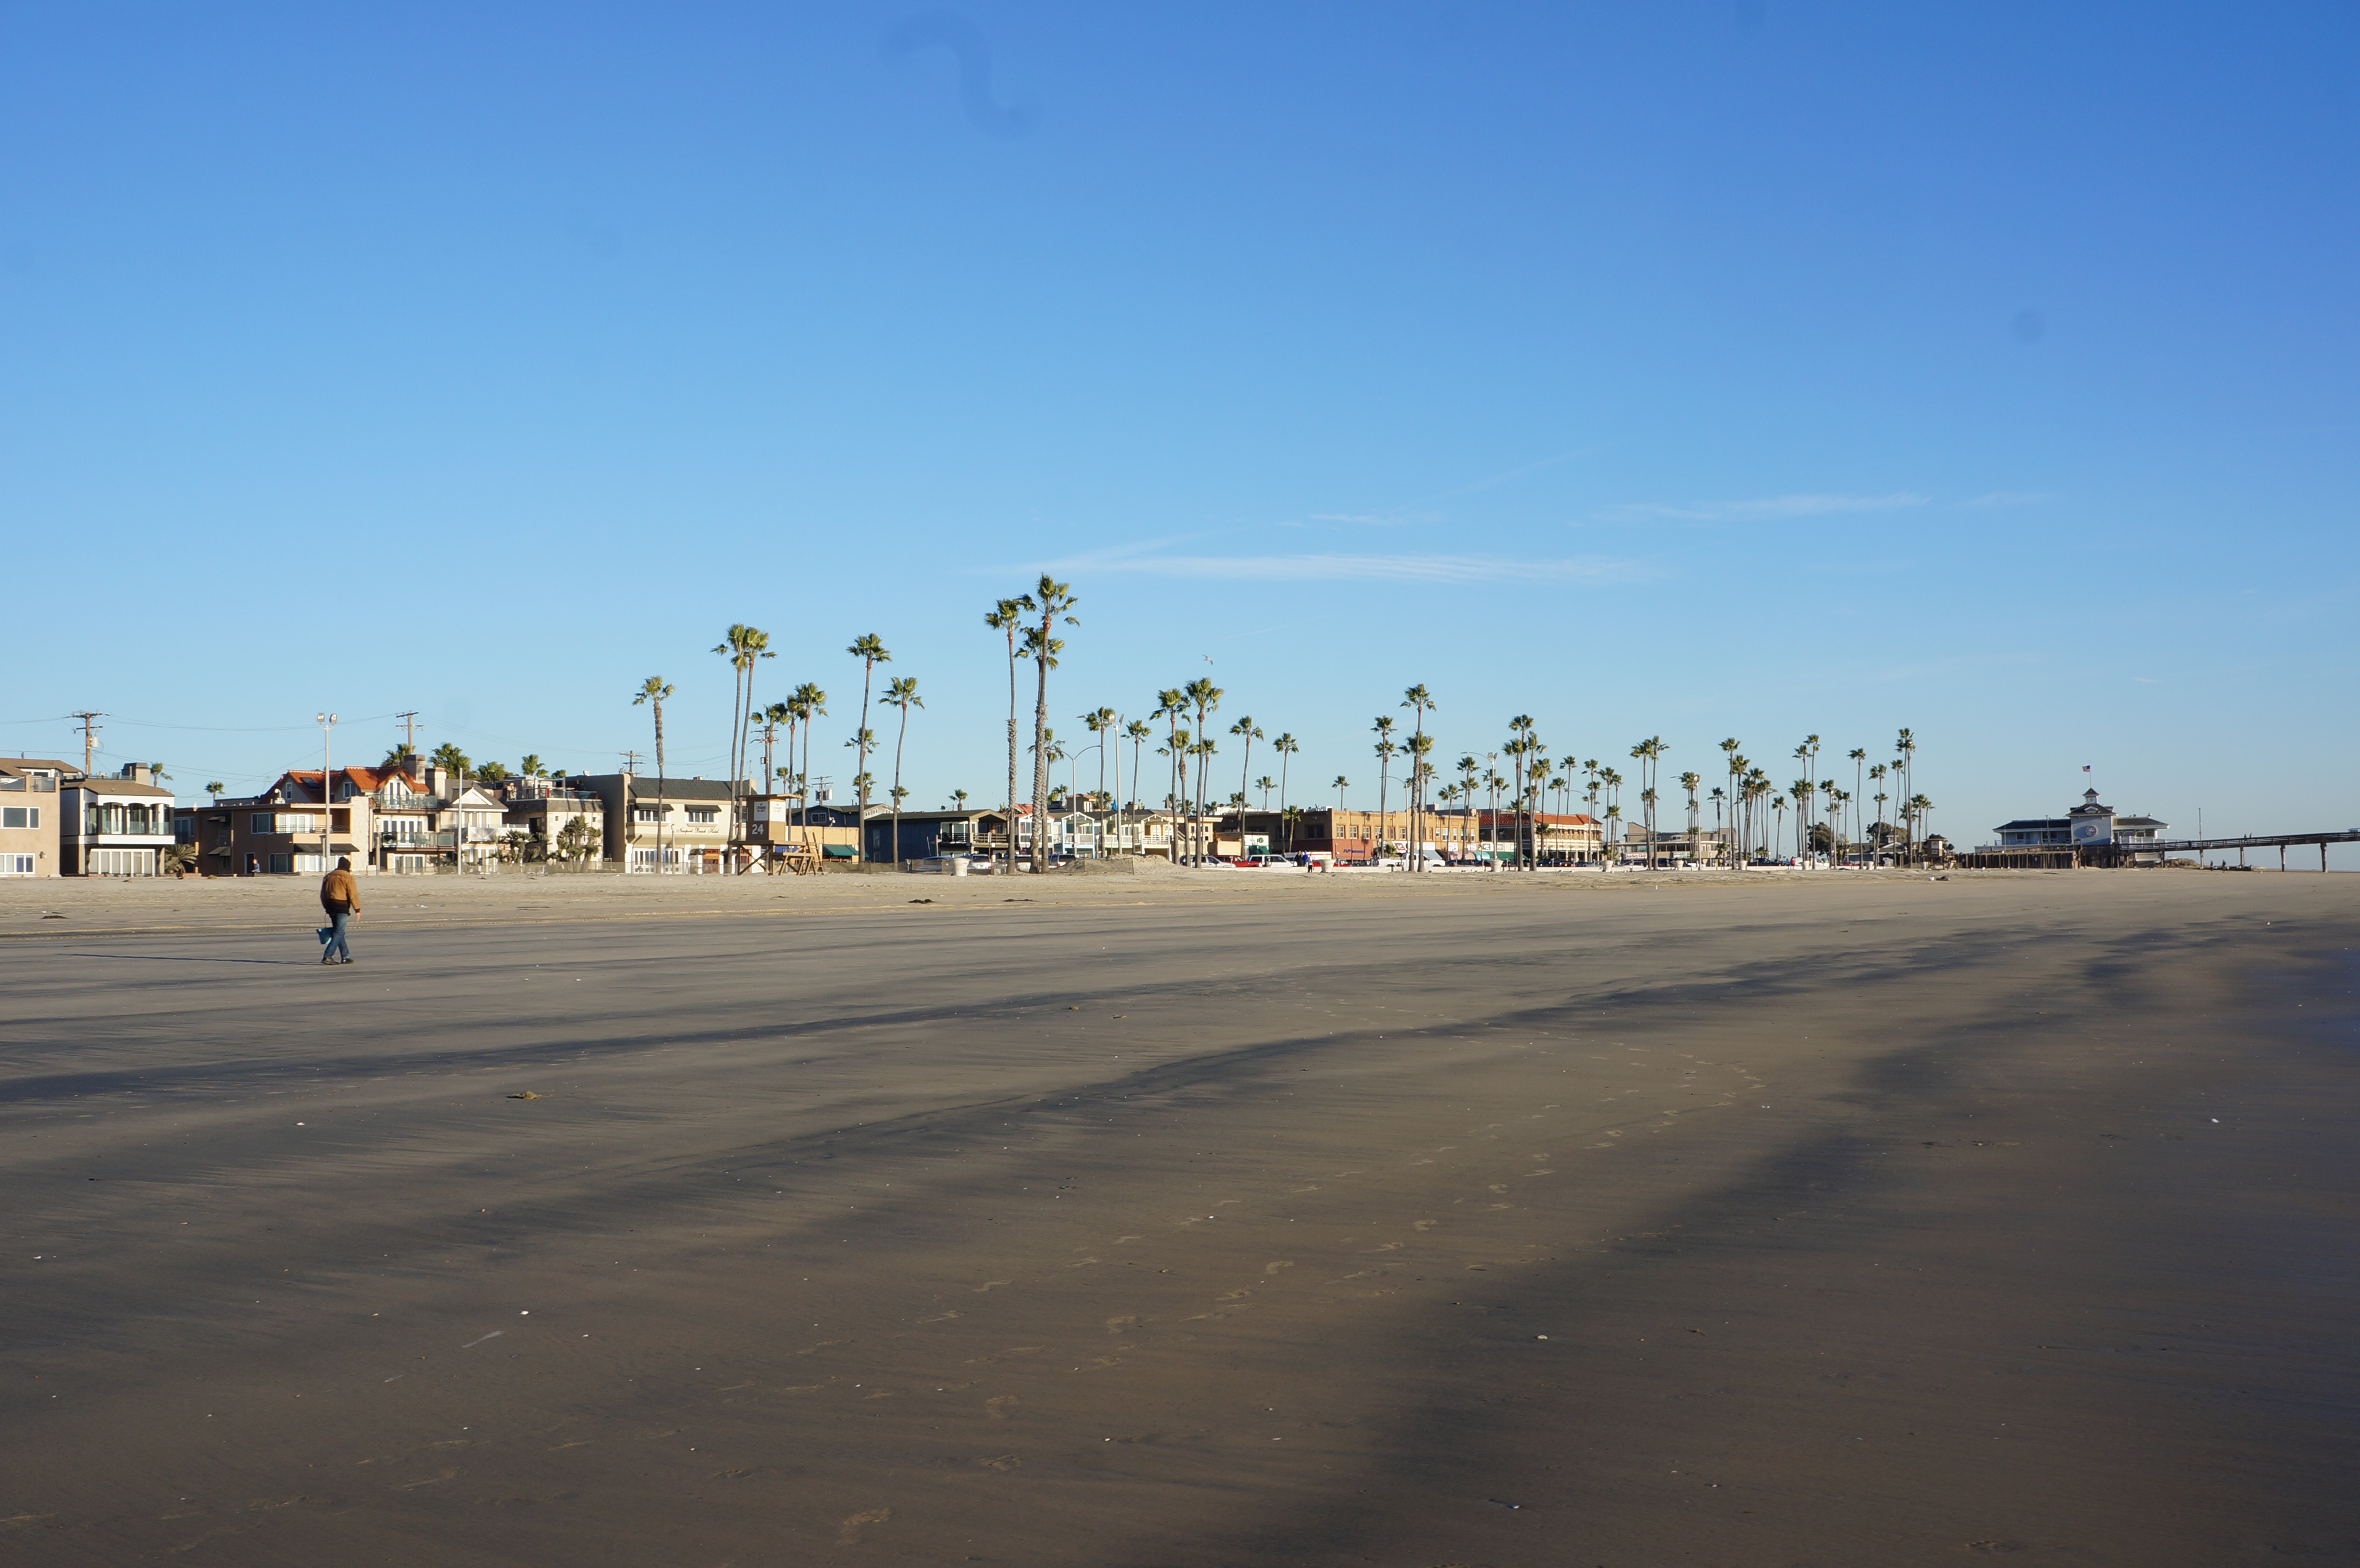
beach, sea, coast, nature, outdoor, sand, ocean, horizon, sky, boardwalk, shore, coastal, pier, walkway, vacation, coastline, seaside, dusk, environment, scenic, usa, bay, california, body of water, palm trees, tire tracks, atmosphere of earth